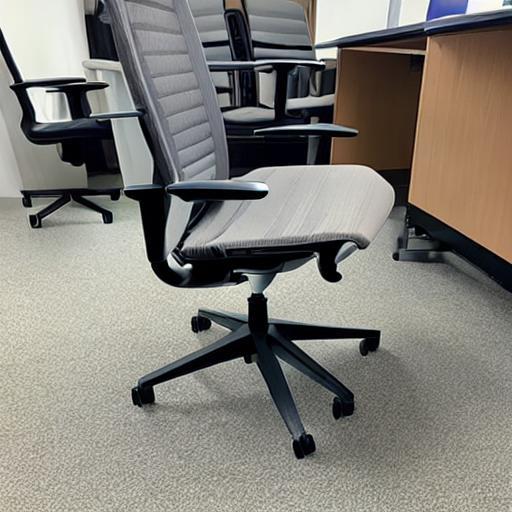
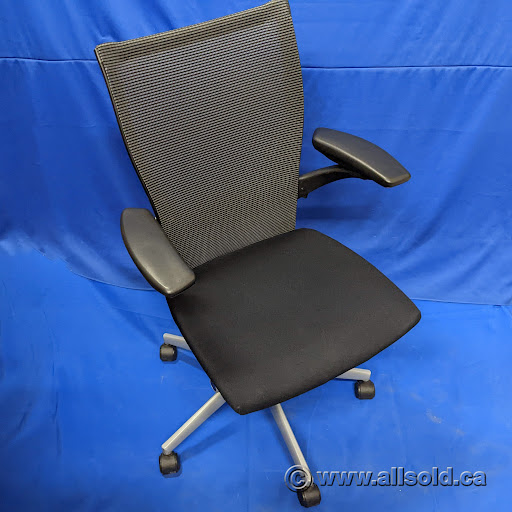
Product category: items_chair
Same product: no